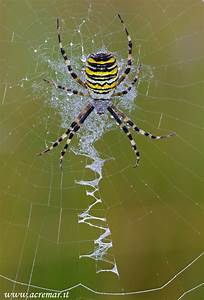
Label: ragno